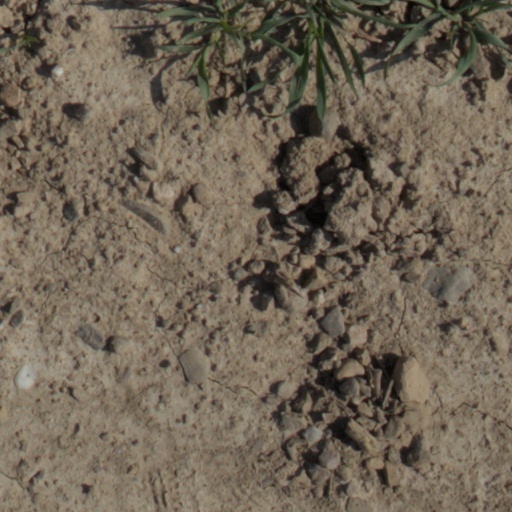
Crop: wheat